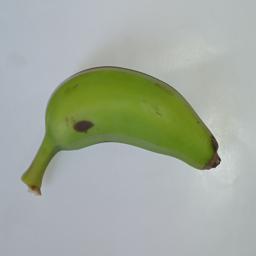
Banana variety: Champa Kola